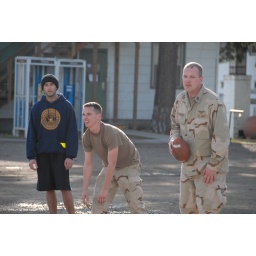
Guys in the 3P try to lounge as they await tickets home to work until our summer deployment to the Middle East.